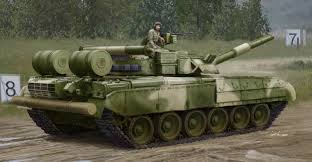
Label: T-80